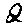
Label: 2